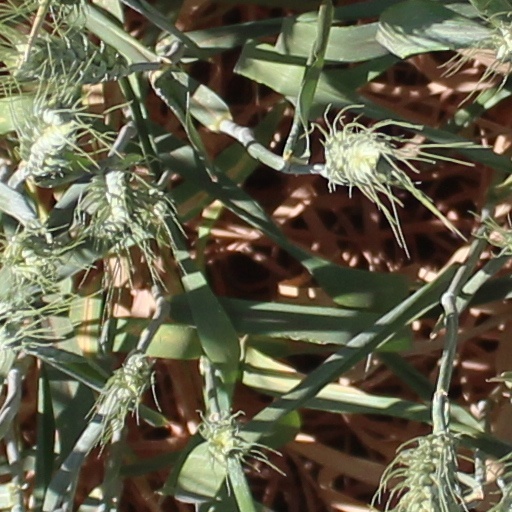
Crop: wheat